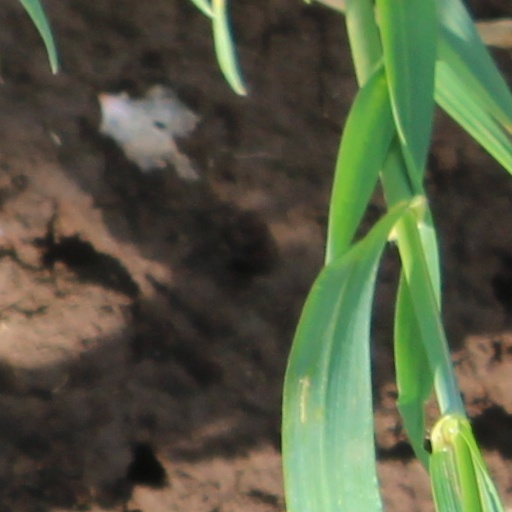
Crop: wheat